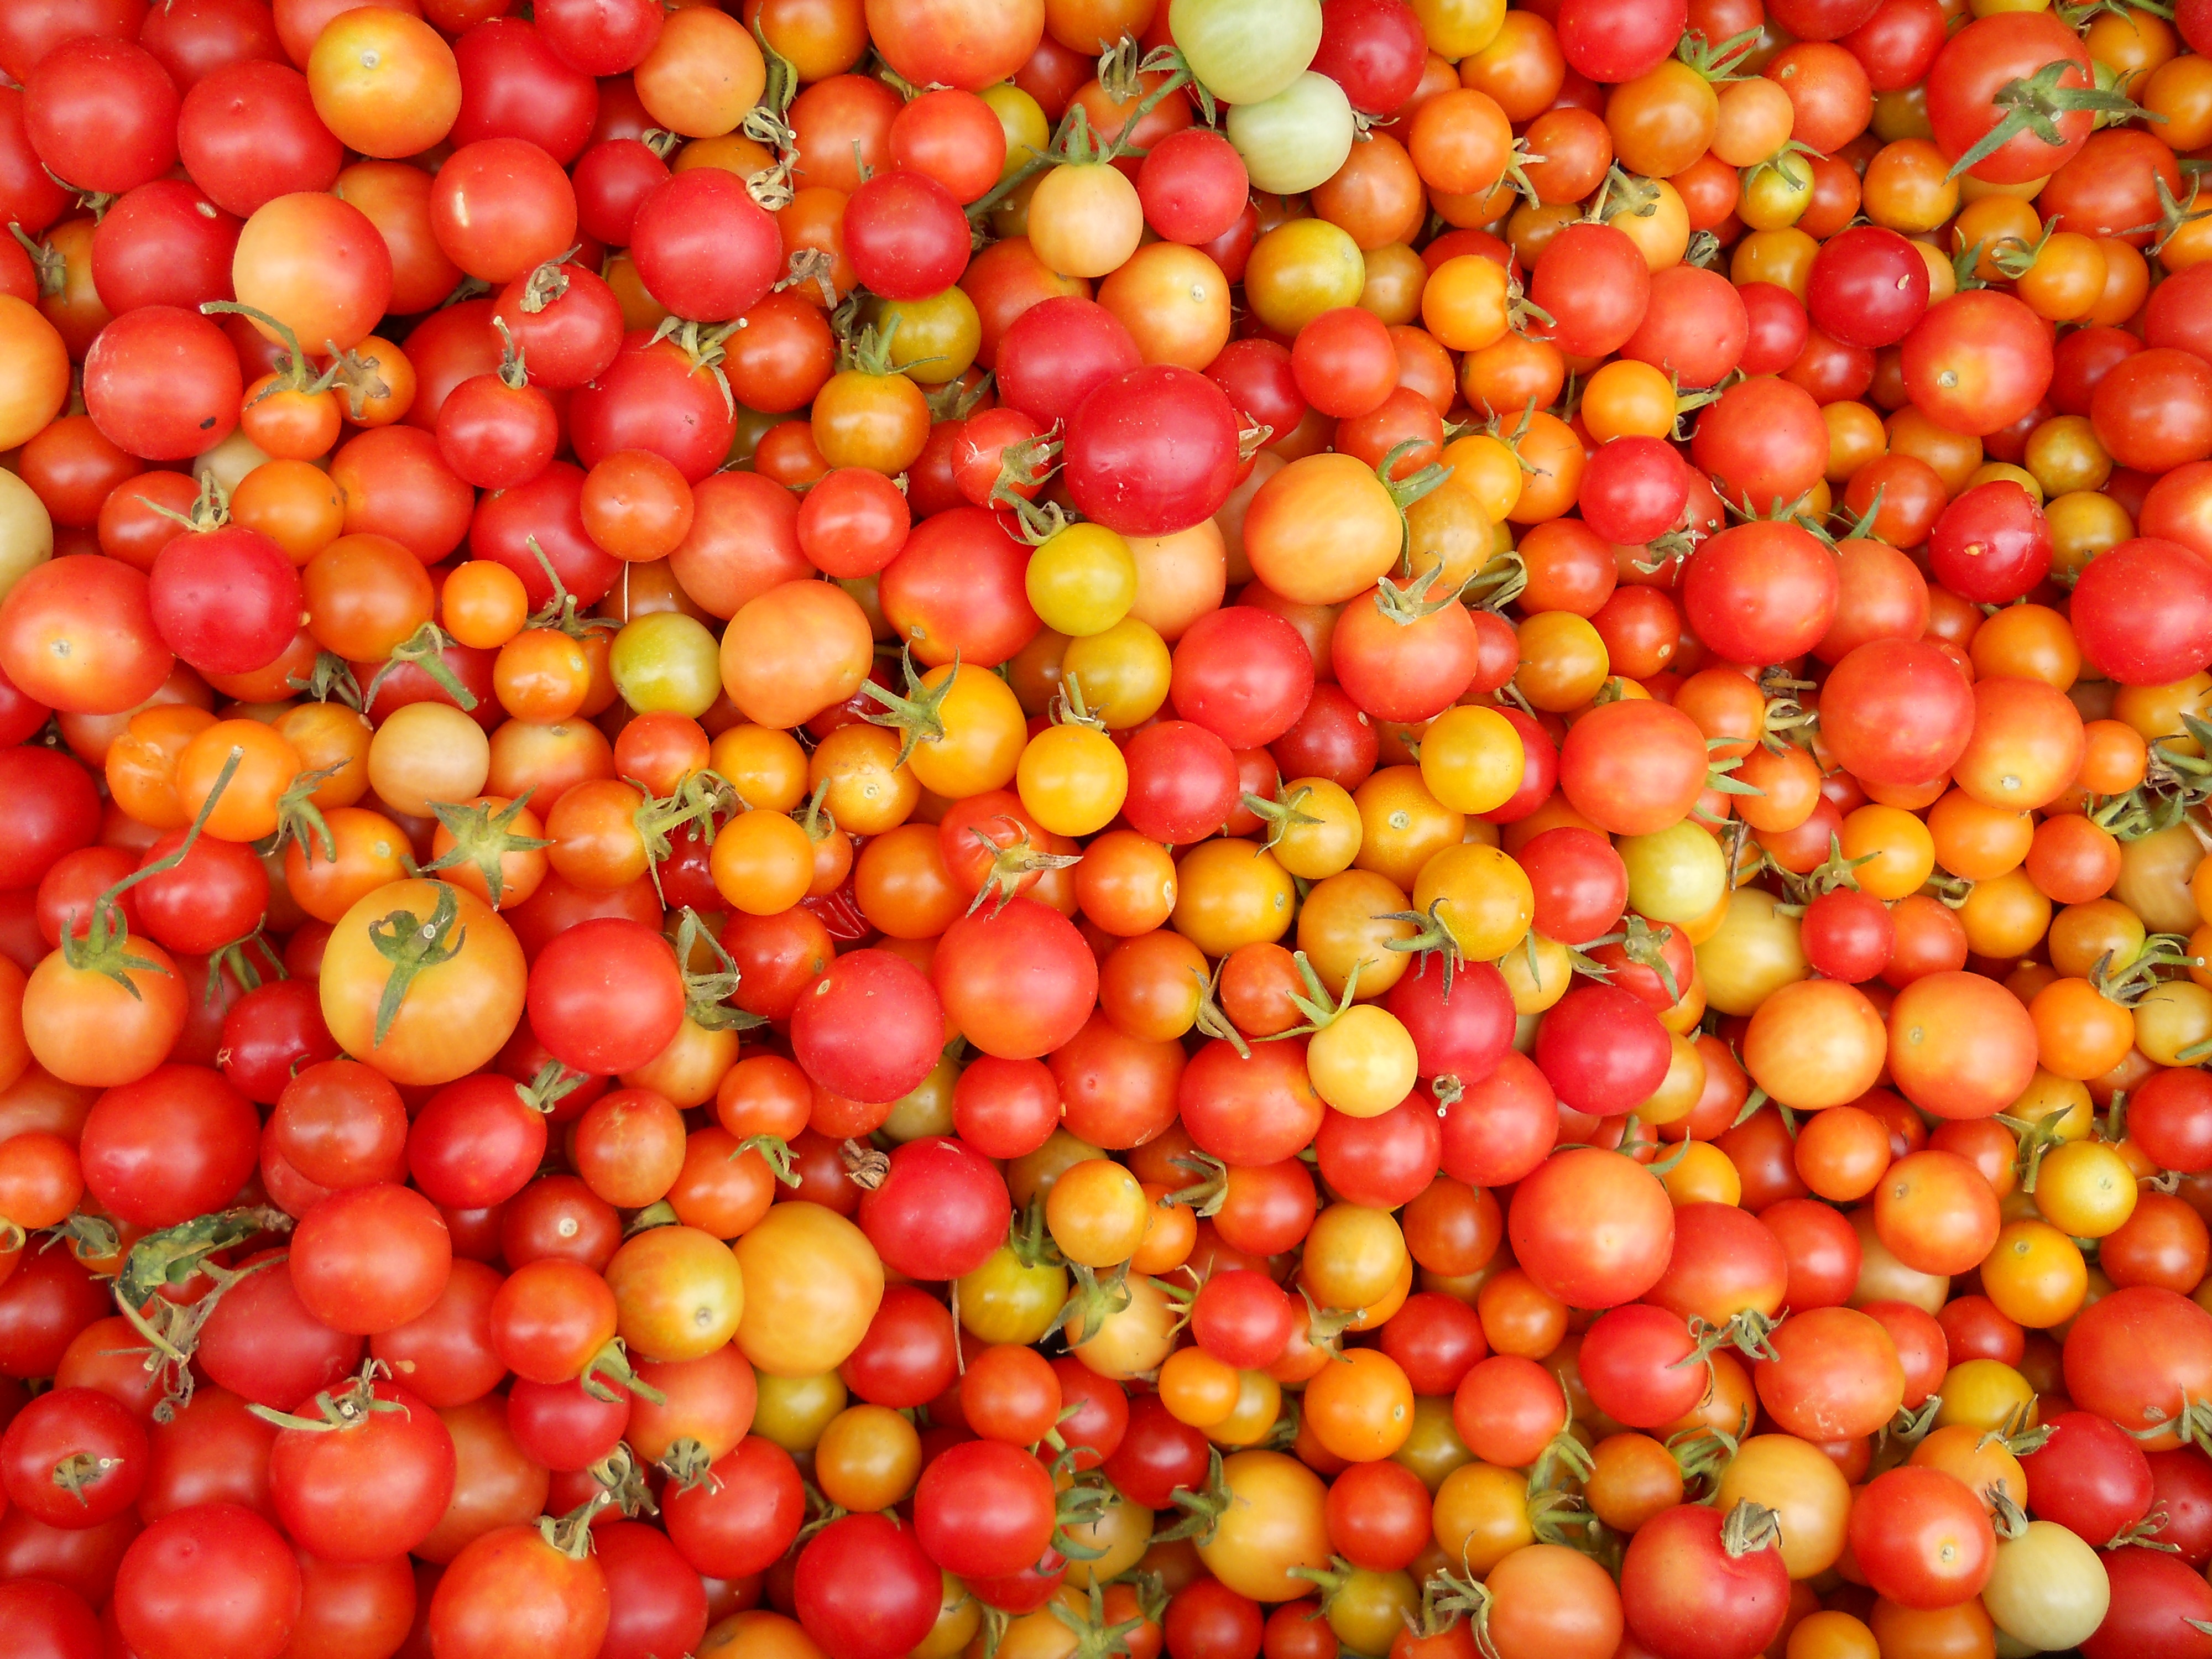
plant, fruit, meal, food, cooking, produce, vegetable, fresh, kitchen, lifestyle, healthy, cuisine, delicious, tomato, eating, nutrition, dinner, tomatoes, vegetarian, spaghetti, diet, healthy food, healthy eating, organic, flowering plant, acerola, malpighia, eating healthy, healthy meal, land plant, potato and tomato genus